GTV (Australian TV station)

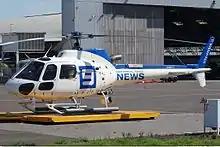
GTV-9 news helicopter

"Nine News Melbourne" is produced in, and presented from, the GTV-9 studios in Docklands by Alicia Loxley and Tom Steinfort (weeknights) and Peter Hitchener (weekends) with sport presenters Tony Jones (weeknights), Natalie Yoannidis (Saturday) and Clint Stanaway (Sunday) and weather presenters Livinia Nixon (Monday – Thursday) and Madeline Spark (Friday – Sunday).